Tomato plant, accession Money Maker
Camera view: tilt-top (135 deg); turntable rotation: 150 degrees
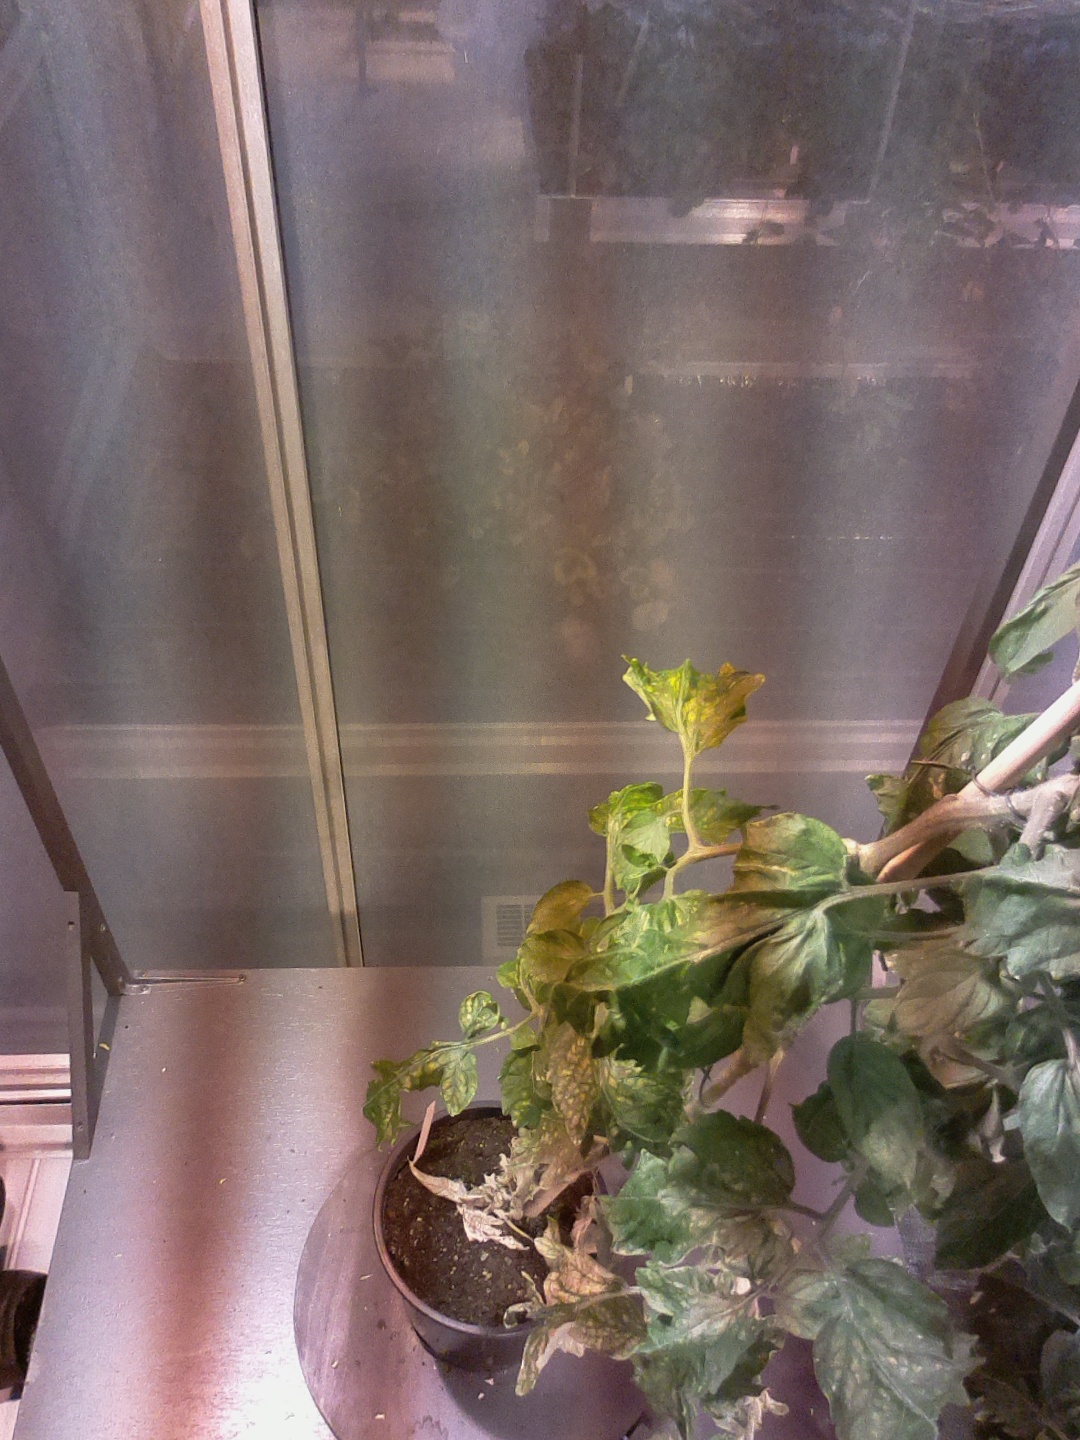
BBCH growth stage 71: 10%-20% of final fruit size